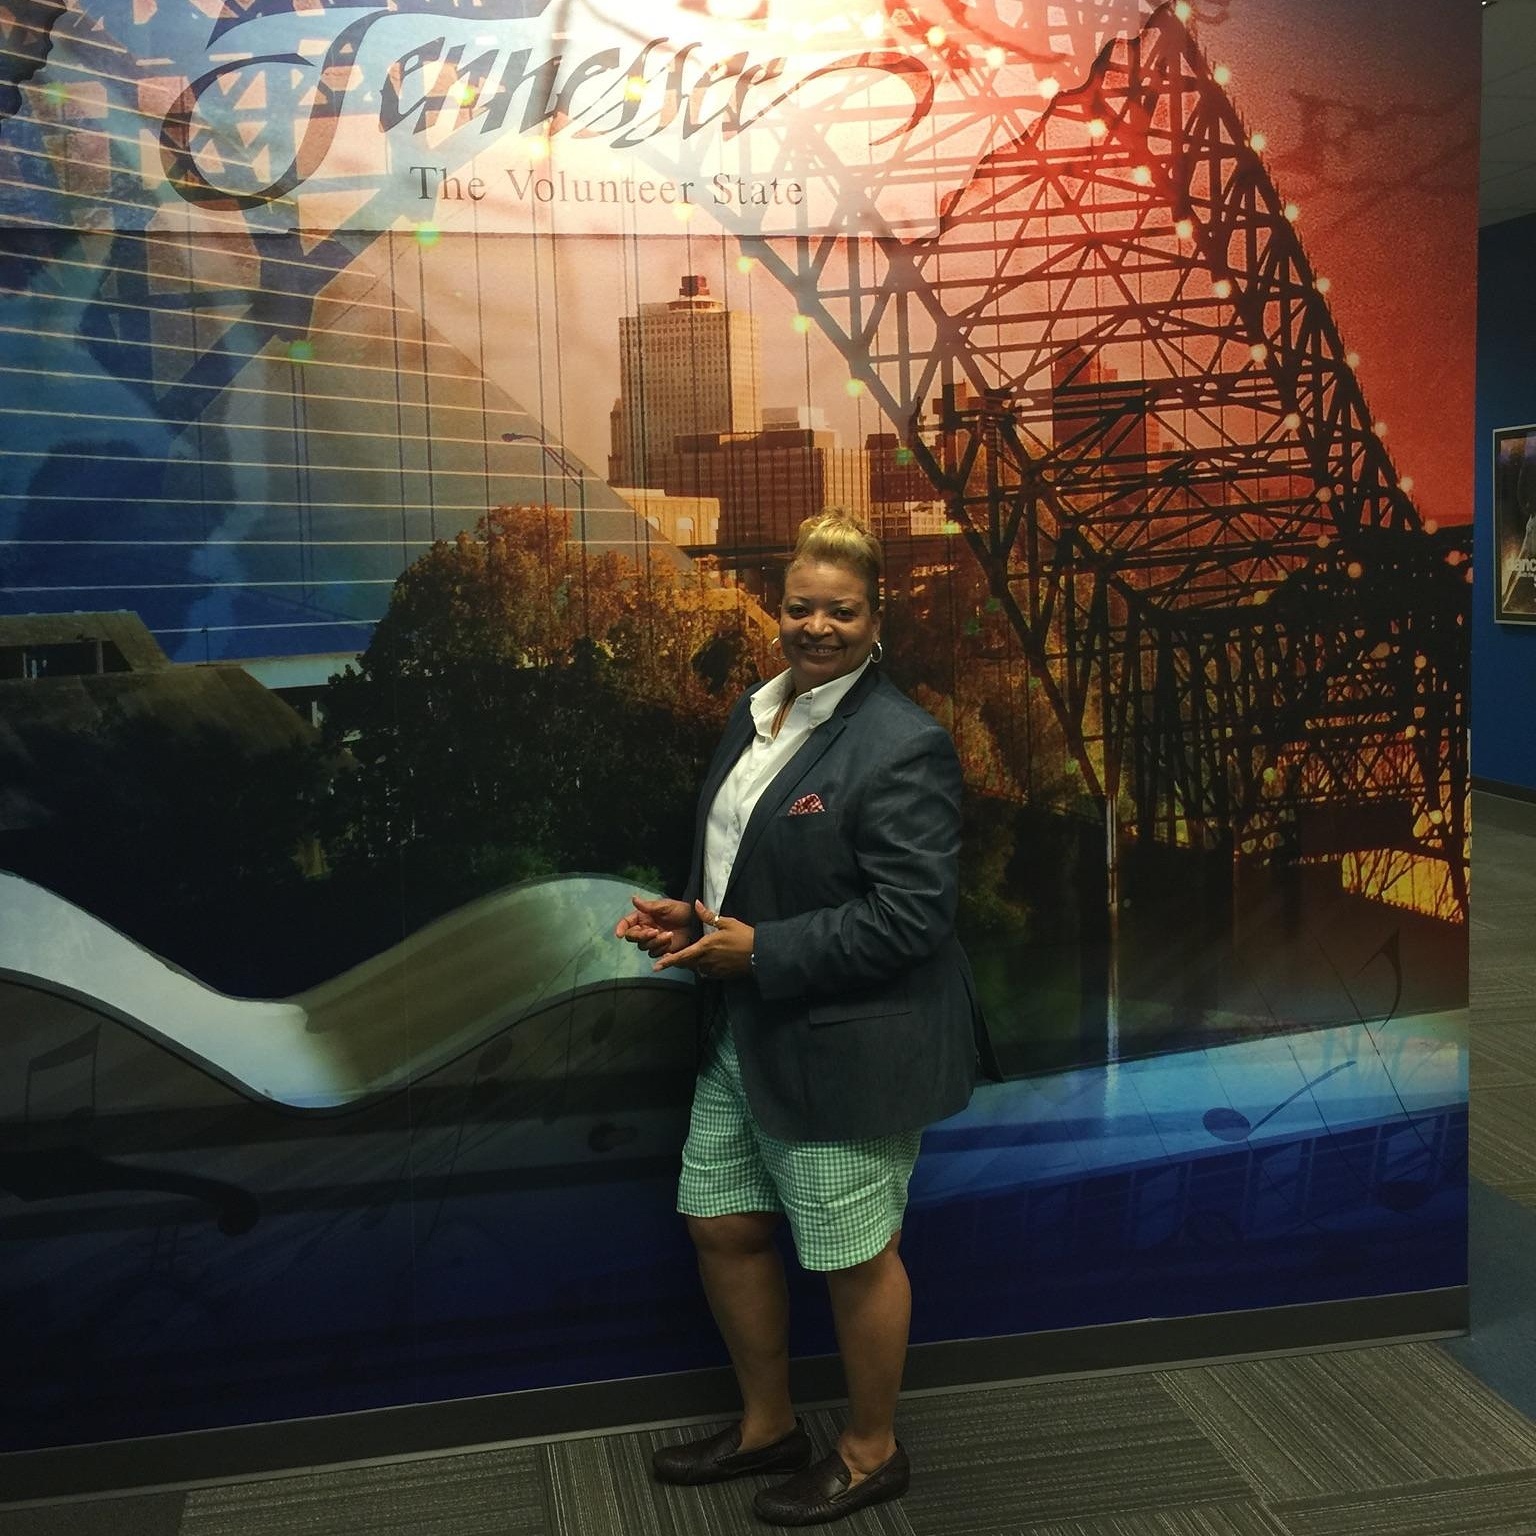
painting, art, mural, image, screenshot, modern art